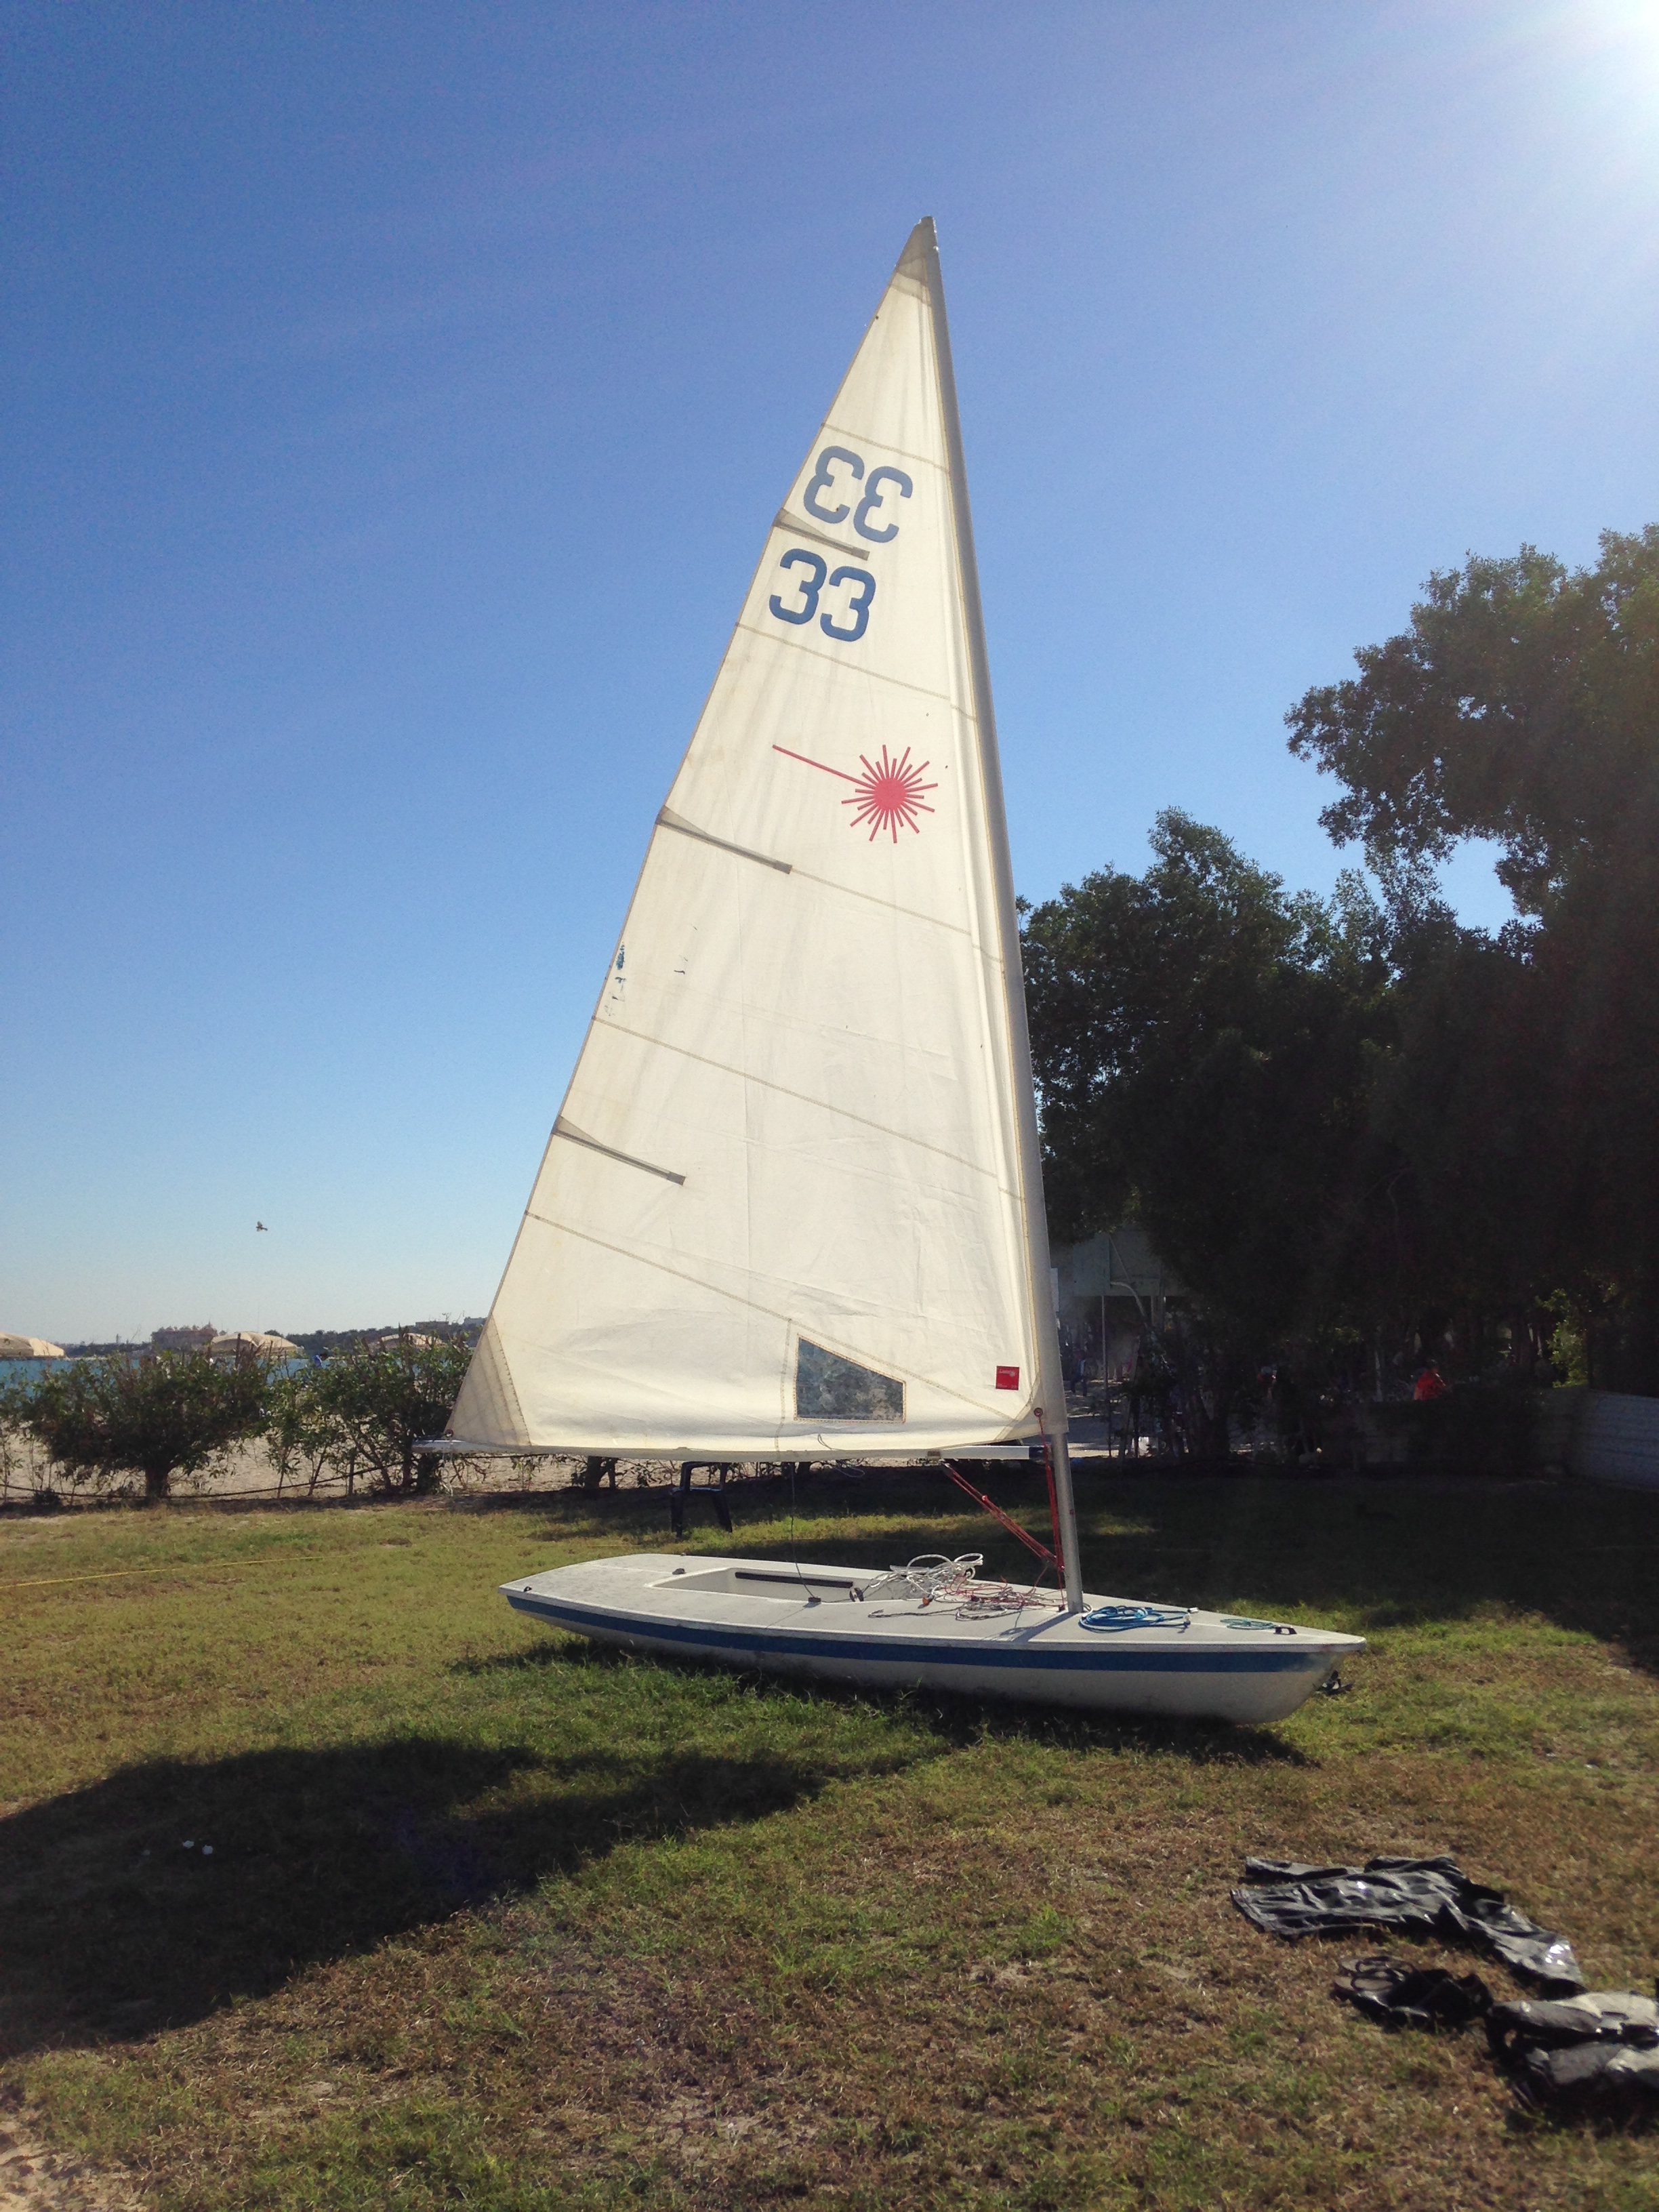
sailboat, boat, sail, vehicle, sailing, dinghy sailing, sailing ship, watercraft, mast, dinghy, wind, skiff